David Cleaves

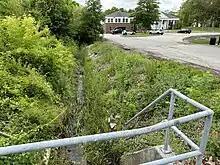
Cleaves Brook, beside Yarmouth town hall

Cleaves died in 1860, aged 65. He was interred in the Old Baptist Cemetery in Yarmouth, beside his wife.